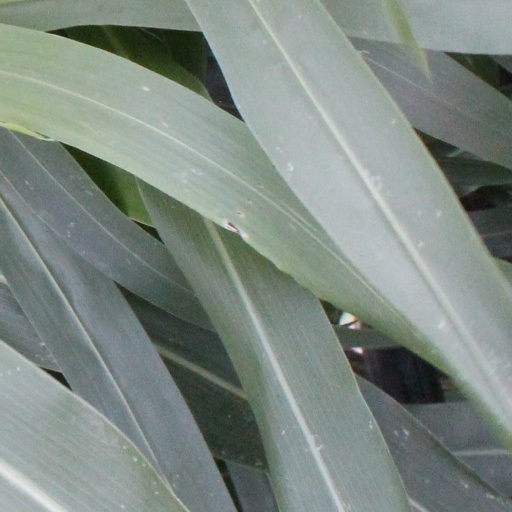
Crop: sorghum